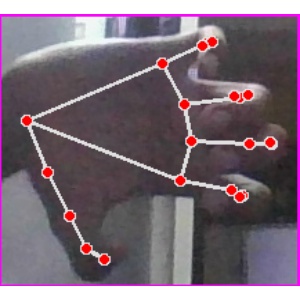
अक्षर: त